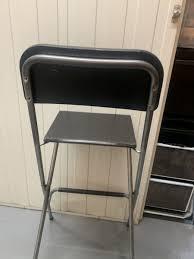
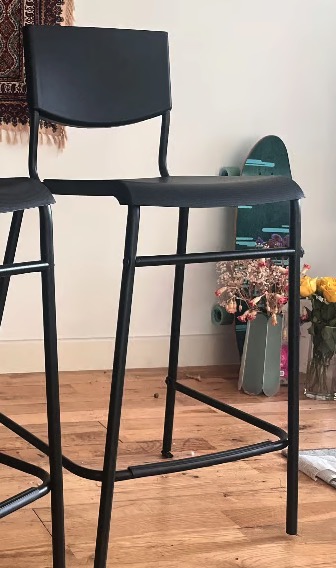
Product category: stool
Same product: no